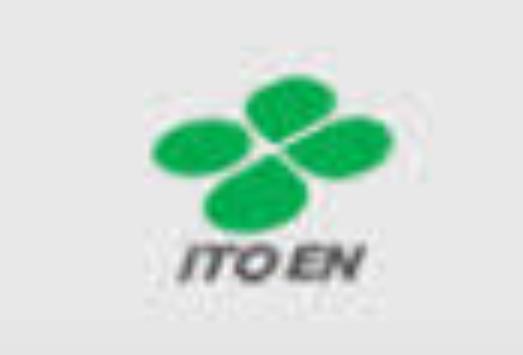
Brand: Ito En
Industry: Food